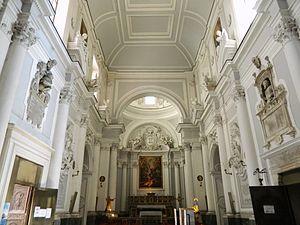
L'église Sant'Angelo a Nilo, ou chapelle Brancaccio, est une église du centre historique de Naples située piazzetta Nilo.